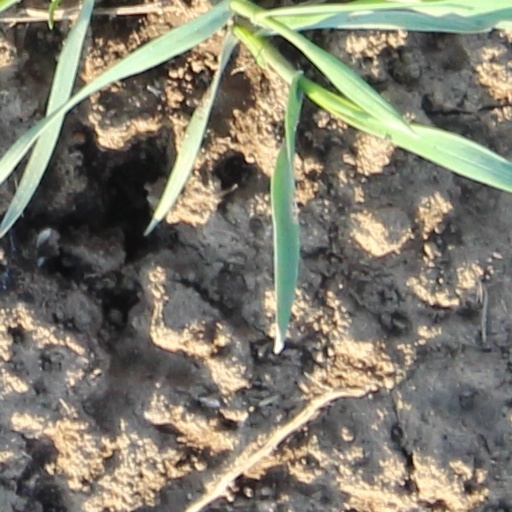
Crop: wheat